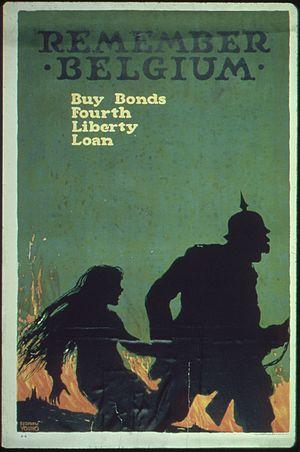
Le « viol de la Belgique » est le terme utilisé pour décrire le traitement des civils belges durant l’invasion et l’occupation allemande de la Belgique durant la Première Guerre mondiale. Tout d’abord utilisé dans un but de propagande, ce terme a pu correspondre à une réalité confirmée par l’historiographie. Larry Zuckerman l’utilise plus étroitement pour décrire la série de crimes de guerre allemands dans les premiers mois de la guerre allant du 4 août à septembre 1914.